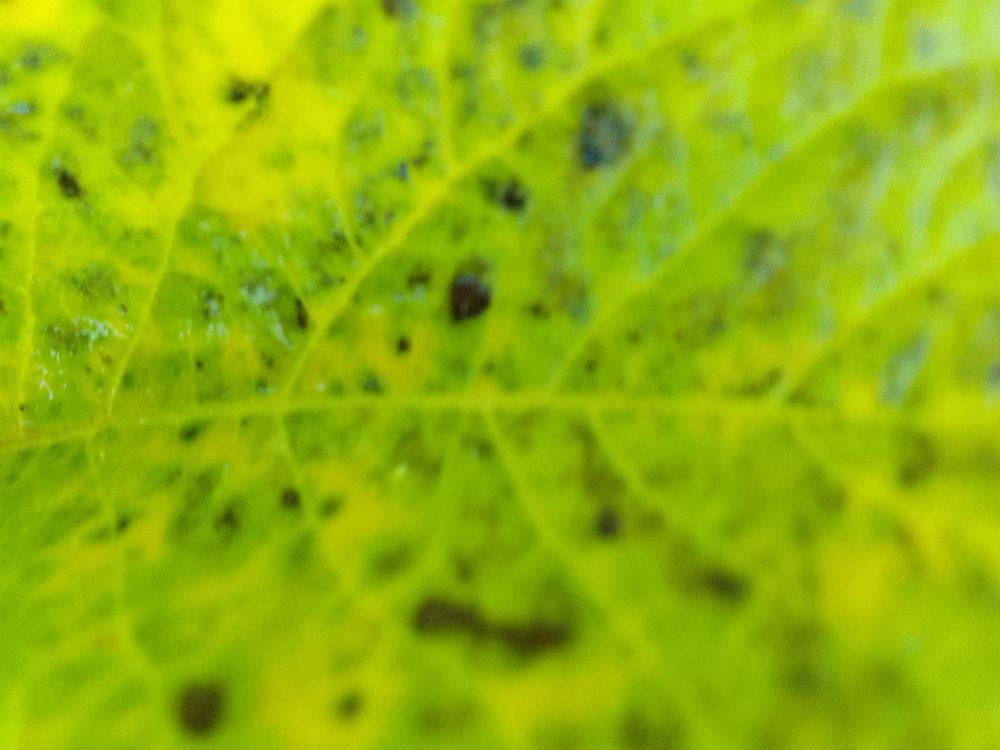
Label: Early blight